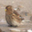
Label: bird